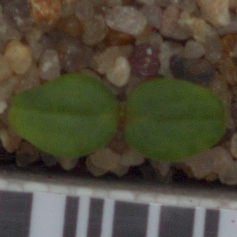
Label: cleavers